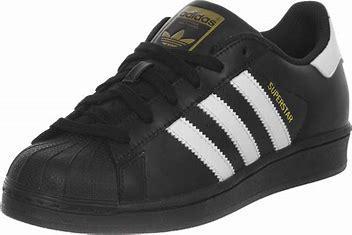
Brand: Adidas
Model: Superstar